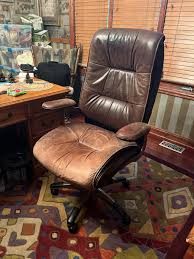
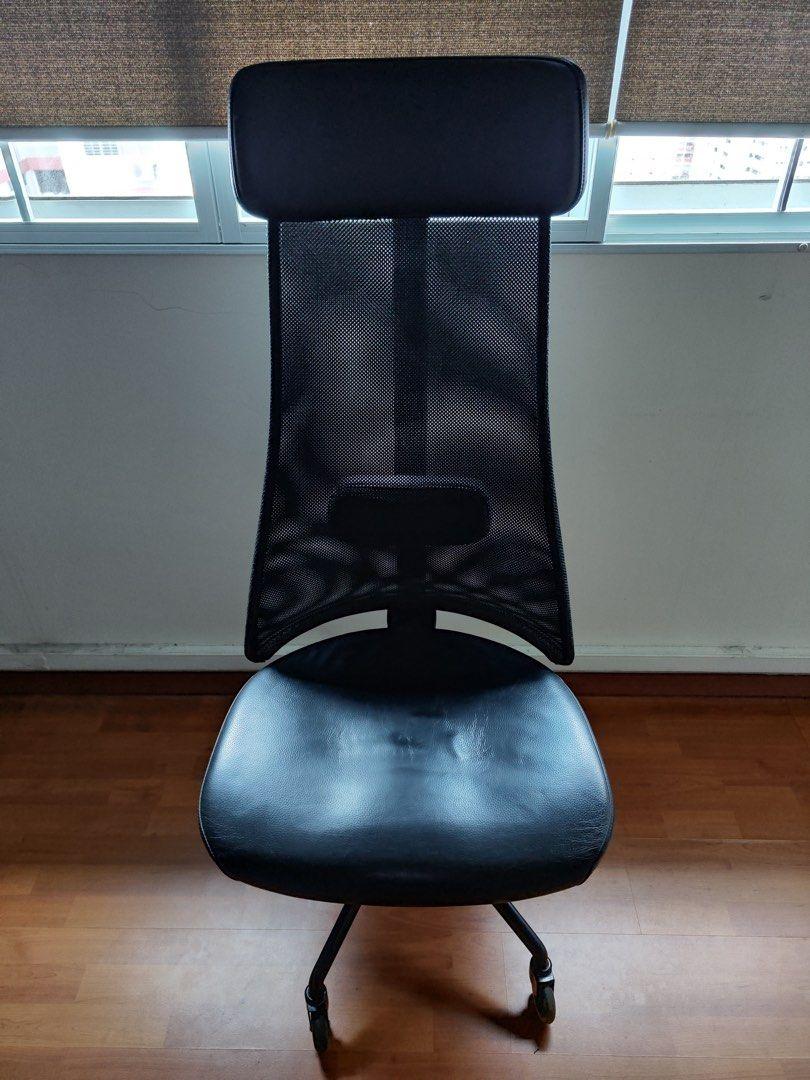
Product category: items_chair
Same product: no